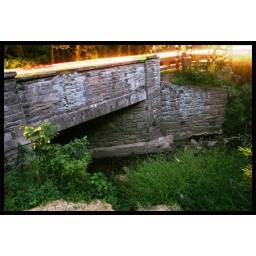
water under the bridge